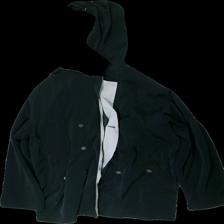
View: front
Type: Jacket
Category: Ladies
Brand: Kappahl
Brand text on label: number one
Colors: Black
Material: 100% polyester
Cut: Regular
Size: 46
Season: Spring
Stains: Major
Damage location: middle center
Damage 2 location: bottom center
Price range: <50
Recommended usage: Remake
Description: svart jacka med små vita fläckar över hela